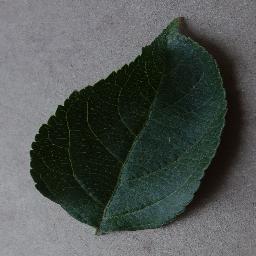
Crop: apple
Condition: healthy